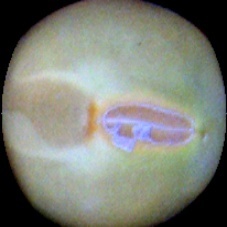
Label: Immature